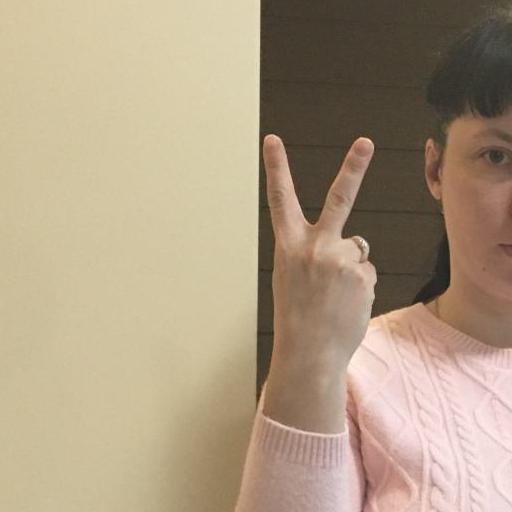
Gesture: peace_inverted